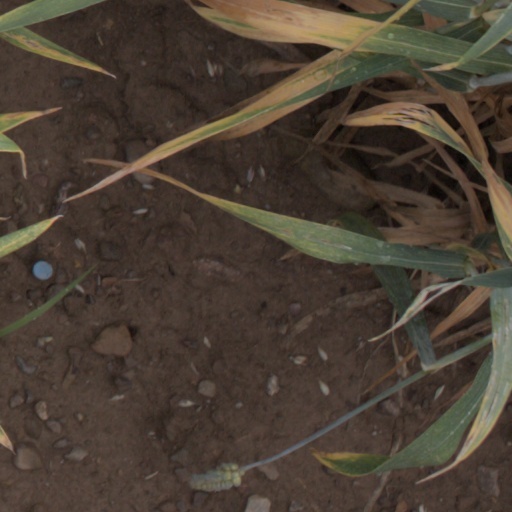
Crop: wheat